List of birds of Pennsylvania

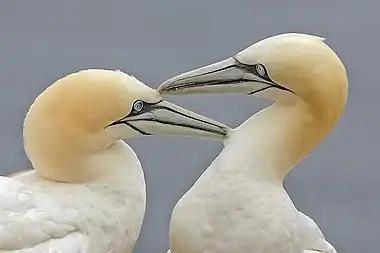
Northern gannet

The procellariids are the main group of medium-sized "true petrels", characterized by united nostrils with medium septum and a long outer functional primary.